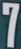
Number: 7